Nando Parrado

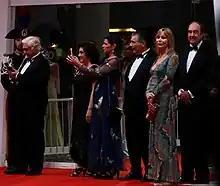
Roberto Canessa, Fernando Parrado, and Carlos Páez Rodríguez attend the Venice premiere of the film "Society of the Snow" in 2023.

Parrado was portrayed by Ethan Hawke in the 1993 feature film "Alive" and by Argentine actor Agustín Pardella in the 2023 Spanish feature film "Society of the Snow".